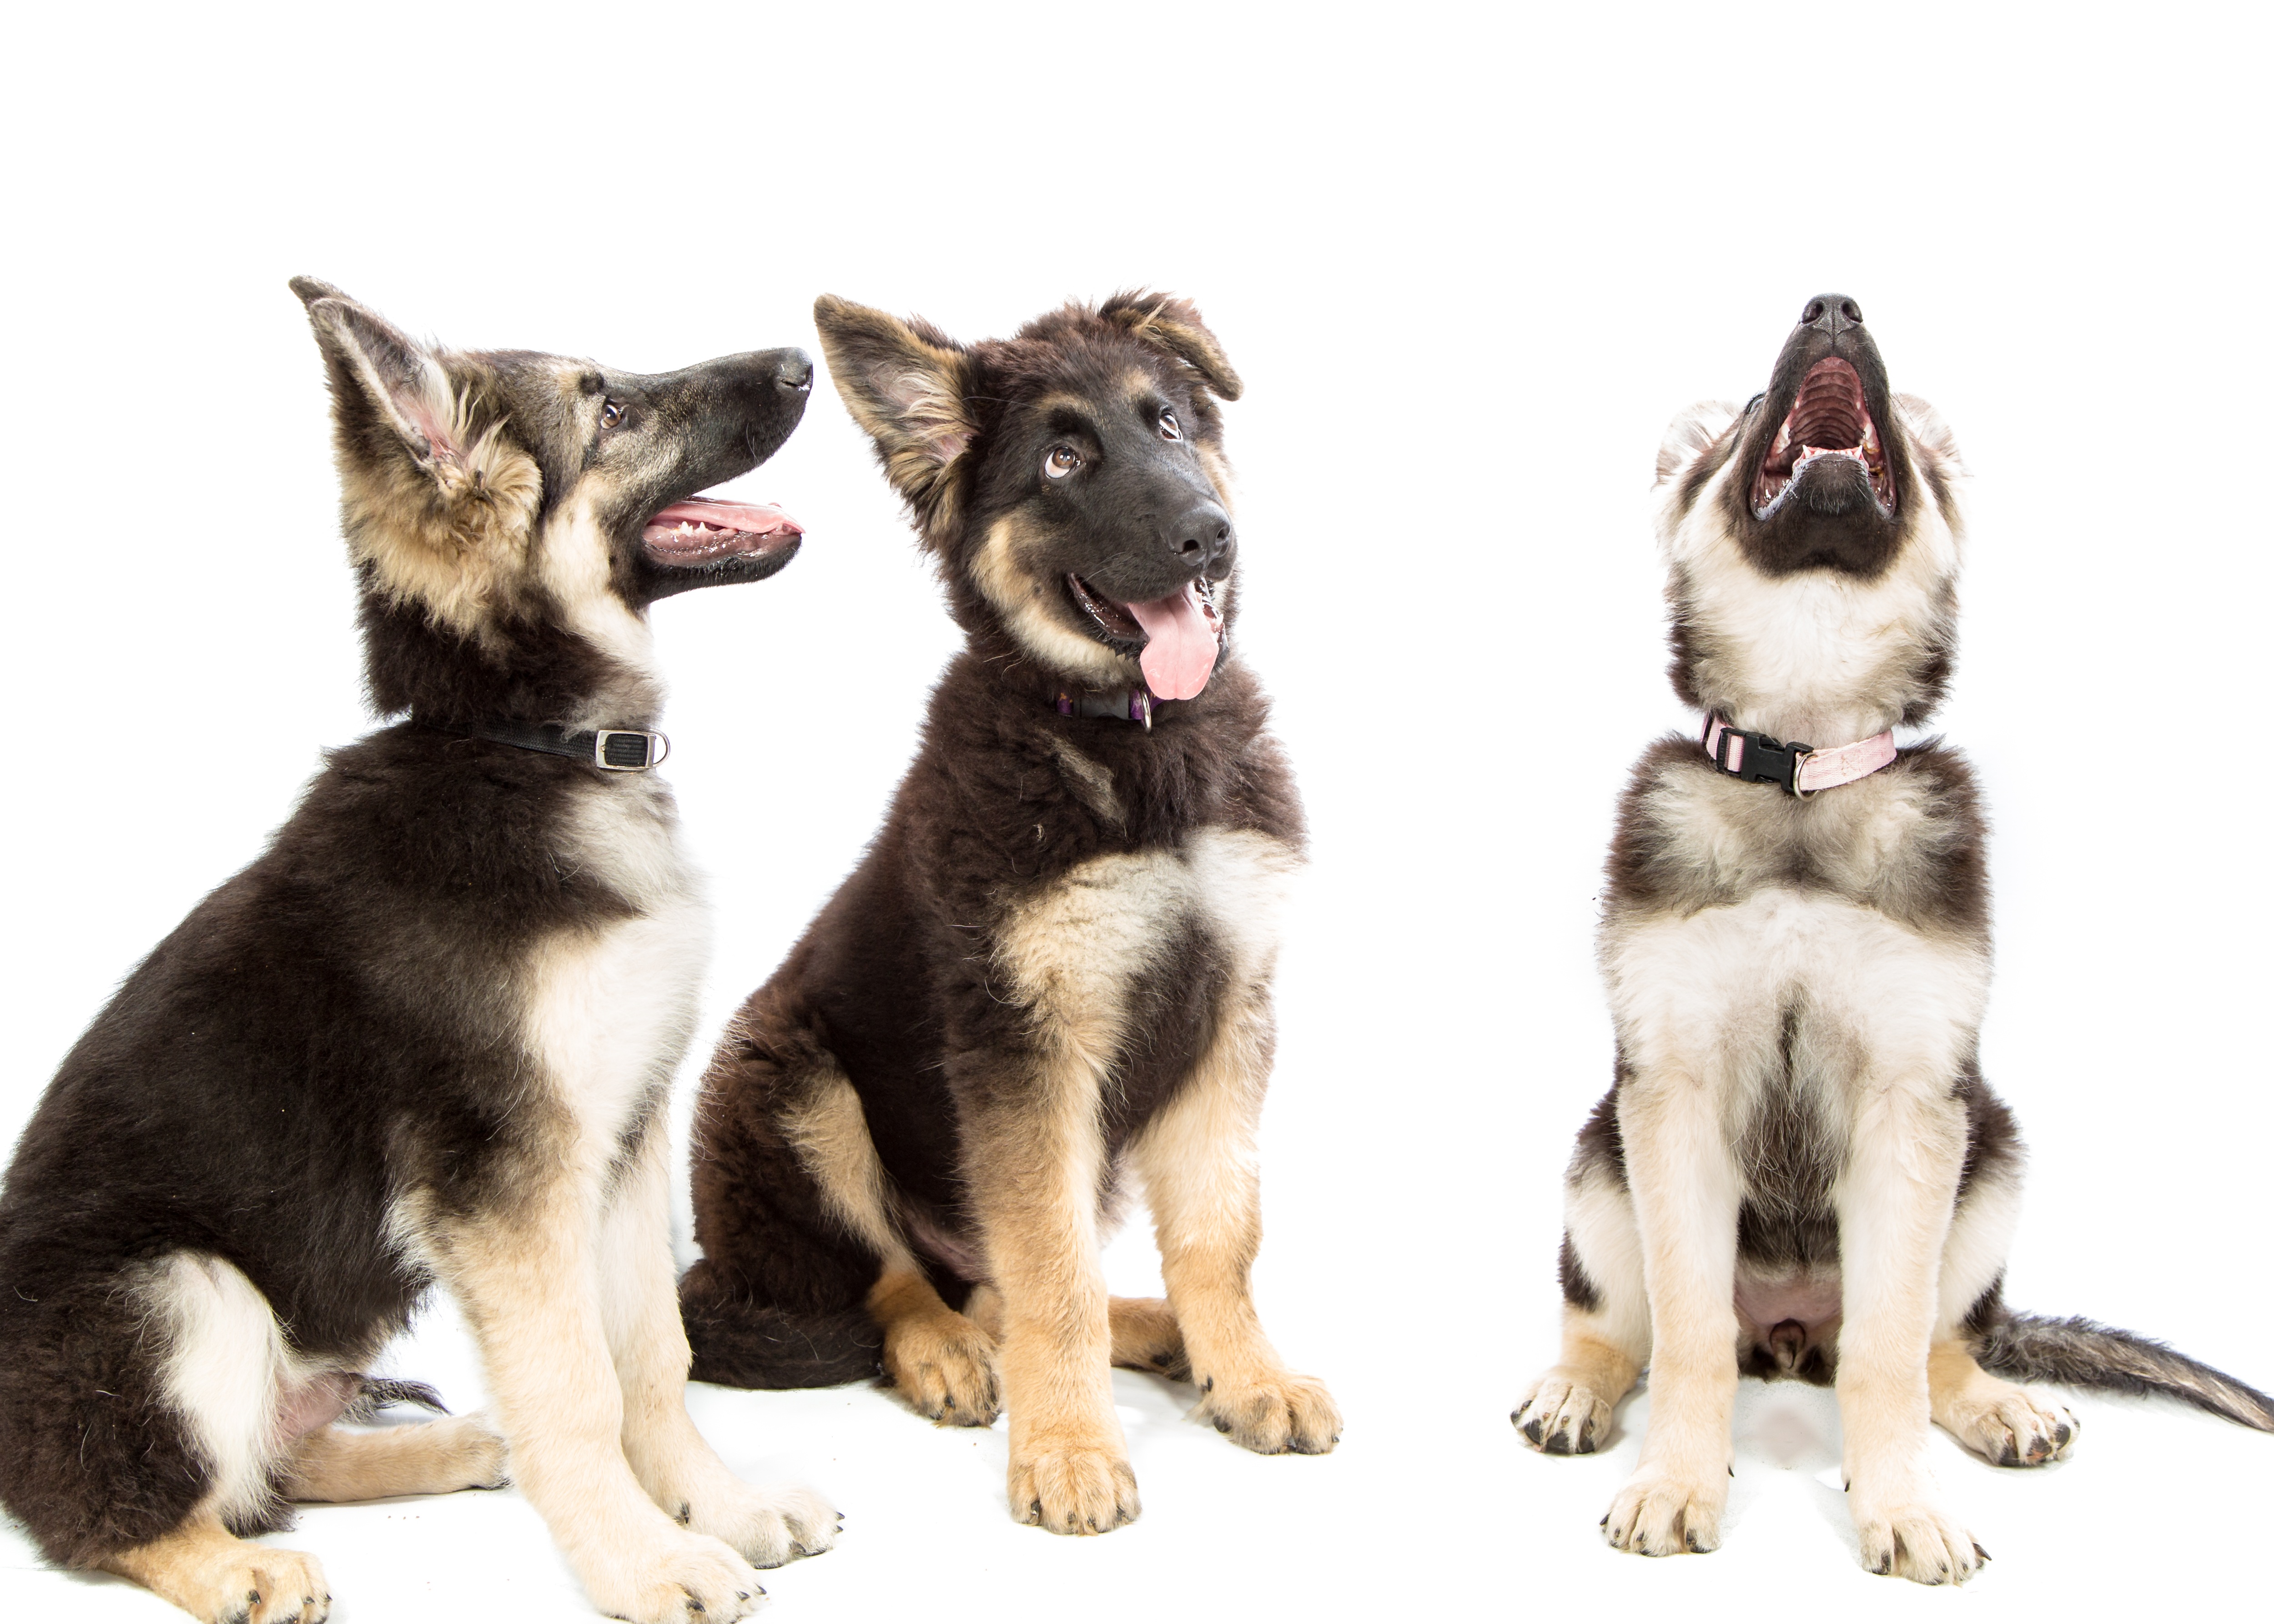
dog, animal, mammal, vertebrate, dog breed, puppies, pack, siberian husky, shikoku, dog like mammal, saarloos wolfdog, wolfdog, dog breed group, greenland dog, east siberian laika, native american indian dog, east european shepherd, german shepherd dog, lapponian herder